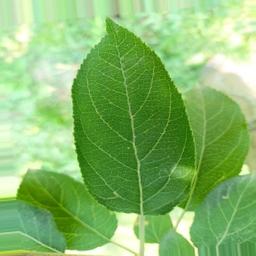
Label: Healthy